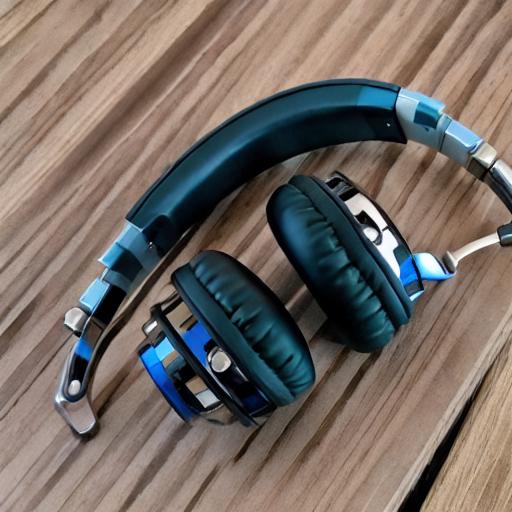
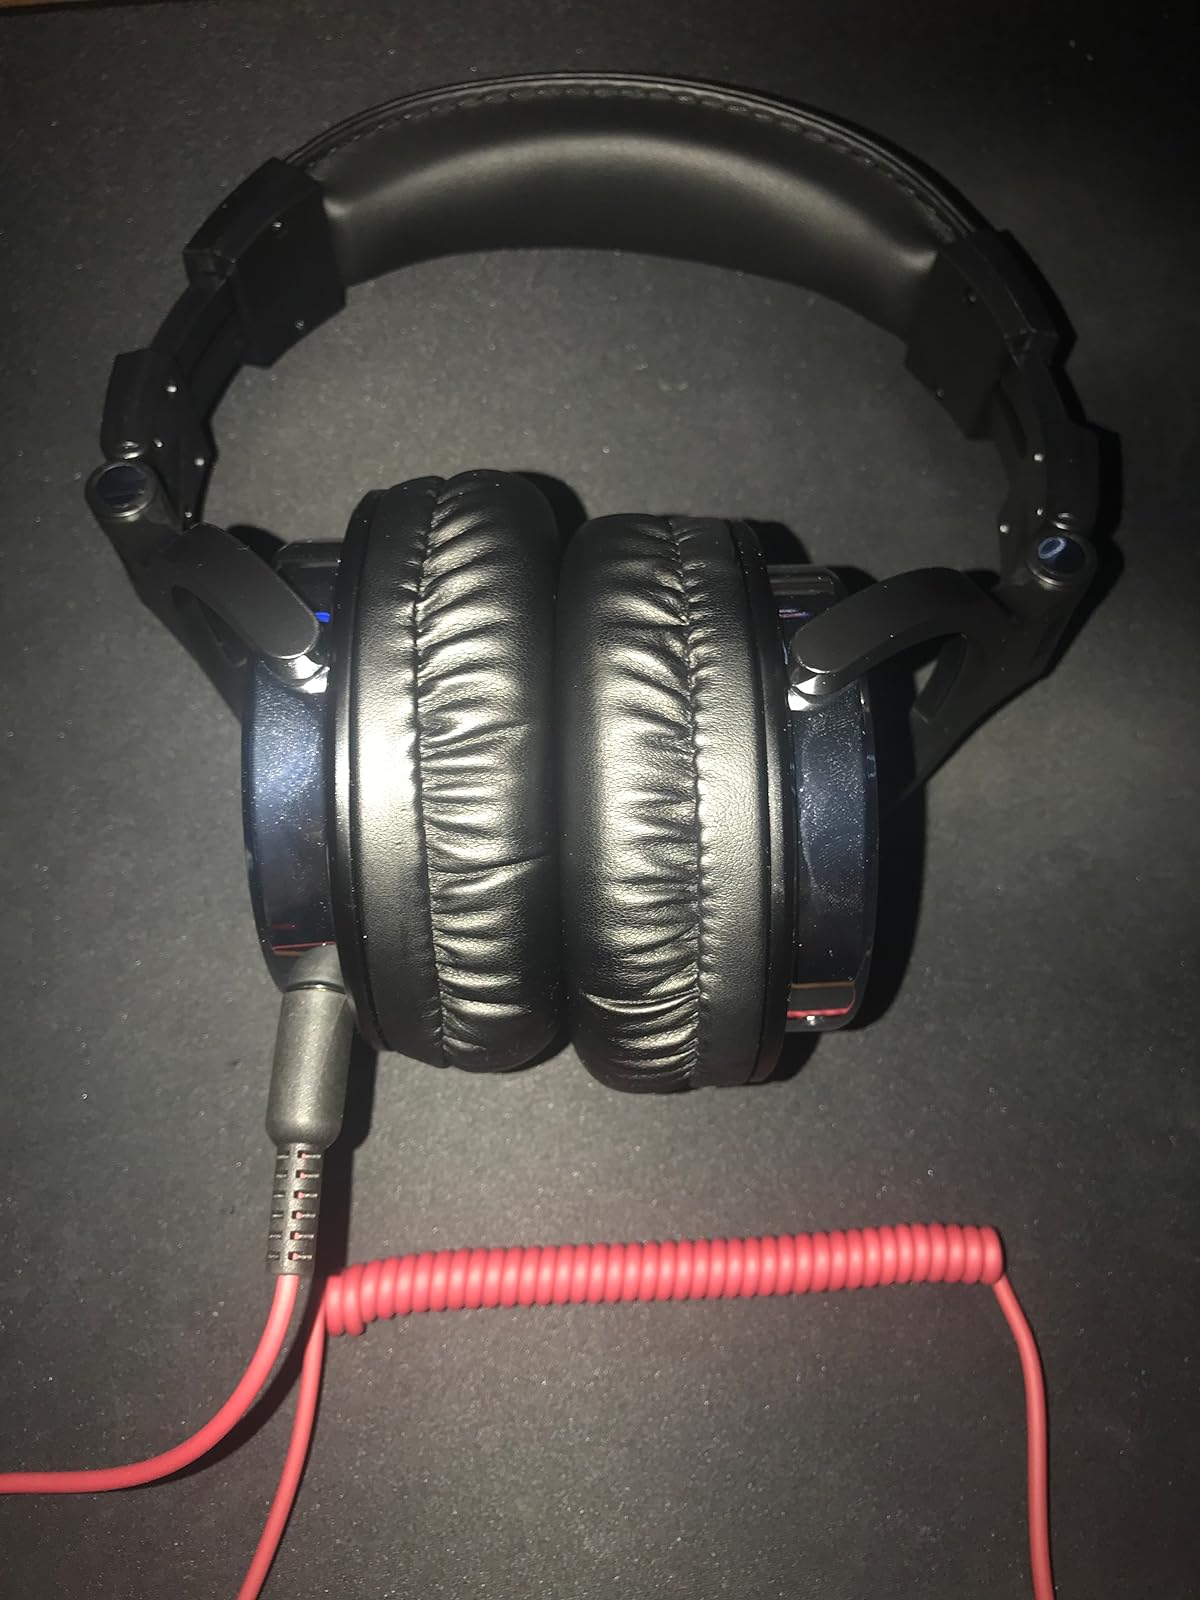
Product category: headphones
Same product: no